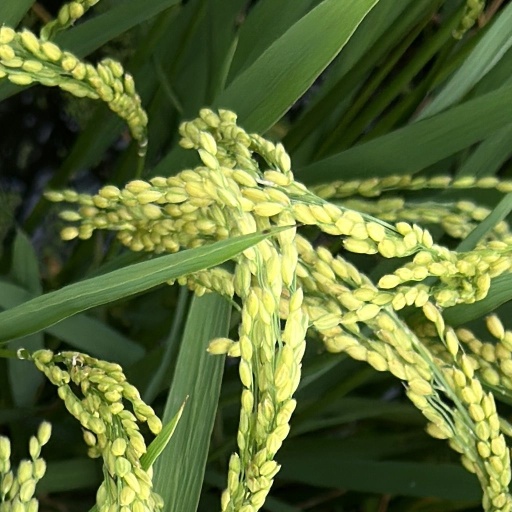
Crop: rice